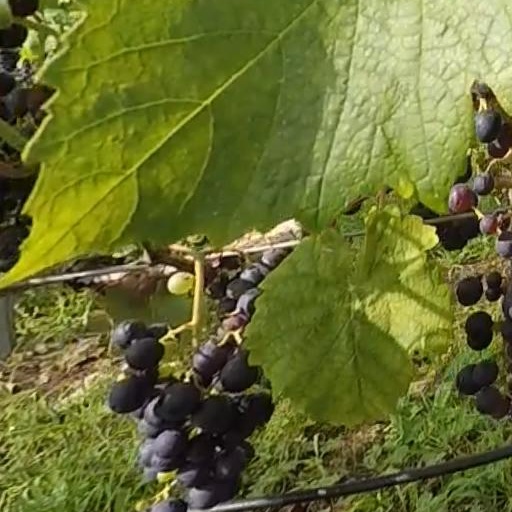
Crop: grape